Gates McFadden

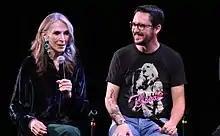
Gates McFadden with Wil Wheaton (who plays her son in the show) on the Star Trek Cruise III, January 2019

She has taught at several universities (American Academy of Dramatic Arts, Brandeis, Harvard, Purdue, Temple, the Stella Academy in Hamburg, and the University of Pittsburgh). As of August 2010, she was listed as an adjunct faculty member in the School of Theater at the University of Southern California. She was the artistic director of the Ensemble Studio Theatre/Los Angeles from January 2009 to October 2014. During her tenure, she spearheaded the building of the Atwater Village Theatre Collective, a new two-theater space in Los Angeles.